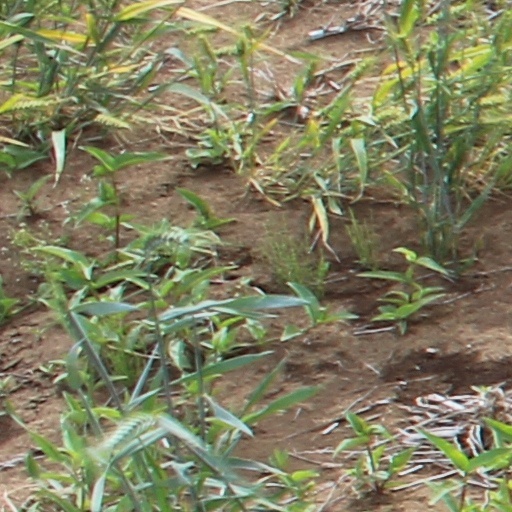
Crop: wheat